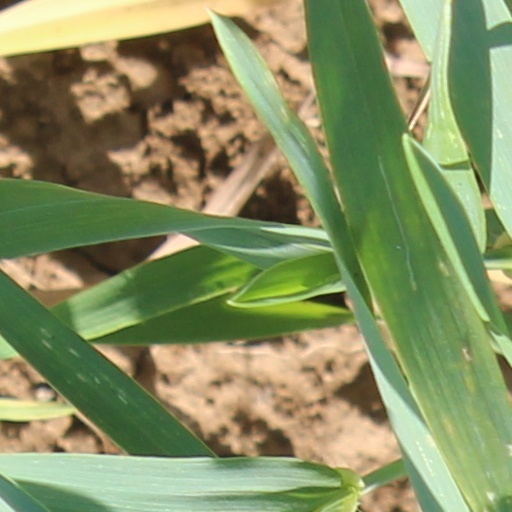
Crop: wheat